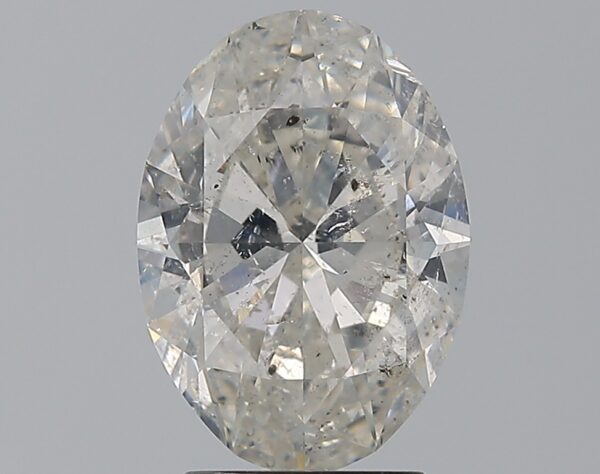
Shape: oval
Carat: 3
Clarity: SI2
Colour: H
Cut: EX
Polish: EX
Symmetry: EX
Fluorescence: SL
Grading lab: IGI
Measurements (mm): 11.39 x 8.17 x 4.94